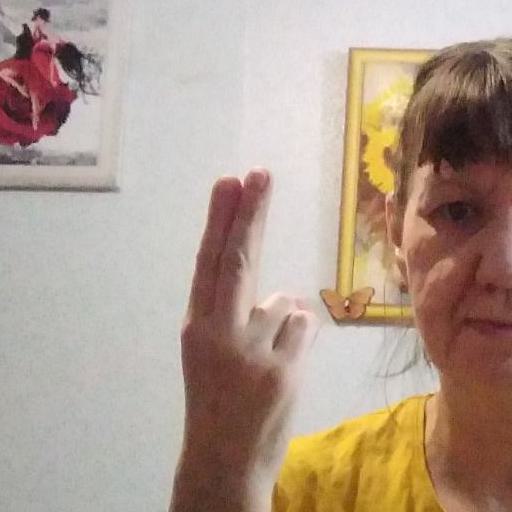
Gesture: two_up_inverted